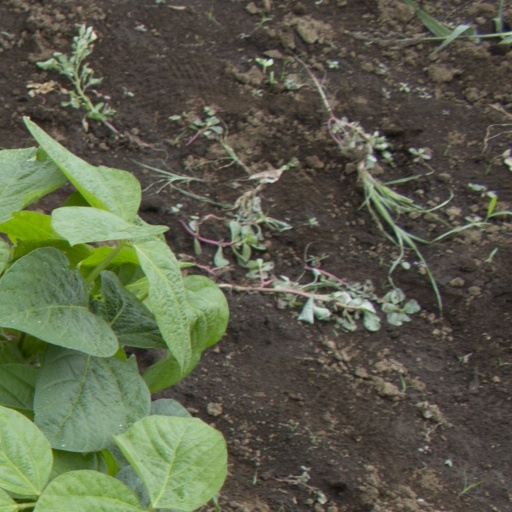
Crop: soybean